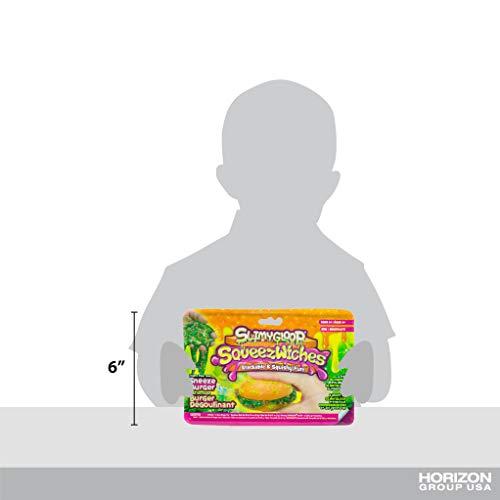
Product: Squeezwiches Squishy Slime Sneeze Burger by Horizon Group USA, Stress Relief Slime Toy, Gooey, Sticky, Stretchy Slime Putty Included, Add Glitter & More, Green
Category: Toys & Games | Novelty & Gag Toys | Slime & Putty Toys
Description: Contents: 2 toy play food pieces, slime, hexagon shaped glitter, clay sprinkles, and easy-to-follow instructions.
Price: $3.39
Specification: ProductDimensions:9x1.9x6inches|ItemWeight:3.84ounces|ShippingWeight:3.84ounces(Viewshippingratesandpolicies)|ASIN:B07NRFGZG4|Itemmodelnumber:89891|Manufacturerrecommendedage:6yearsandup